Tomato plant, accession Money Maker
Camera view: horizontal (90 deg, fisheye); turntable rotation: 90 degrees
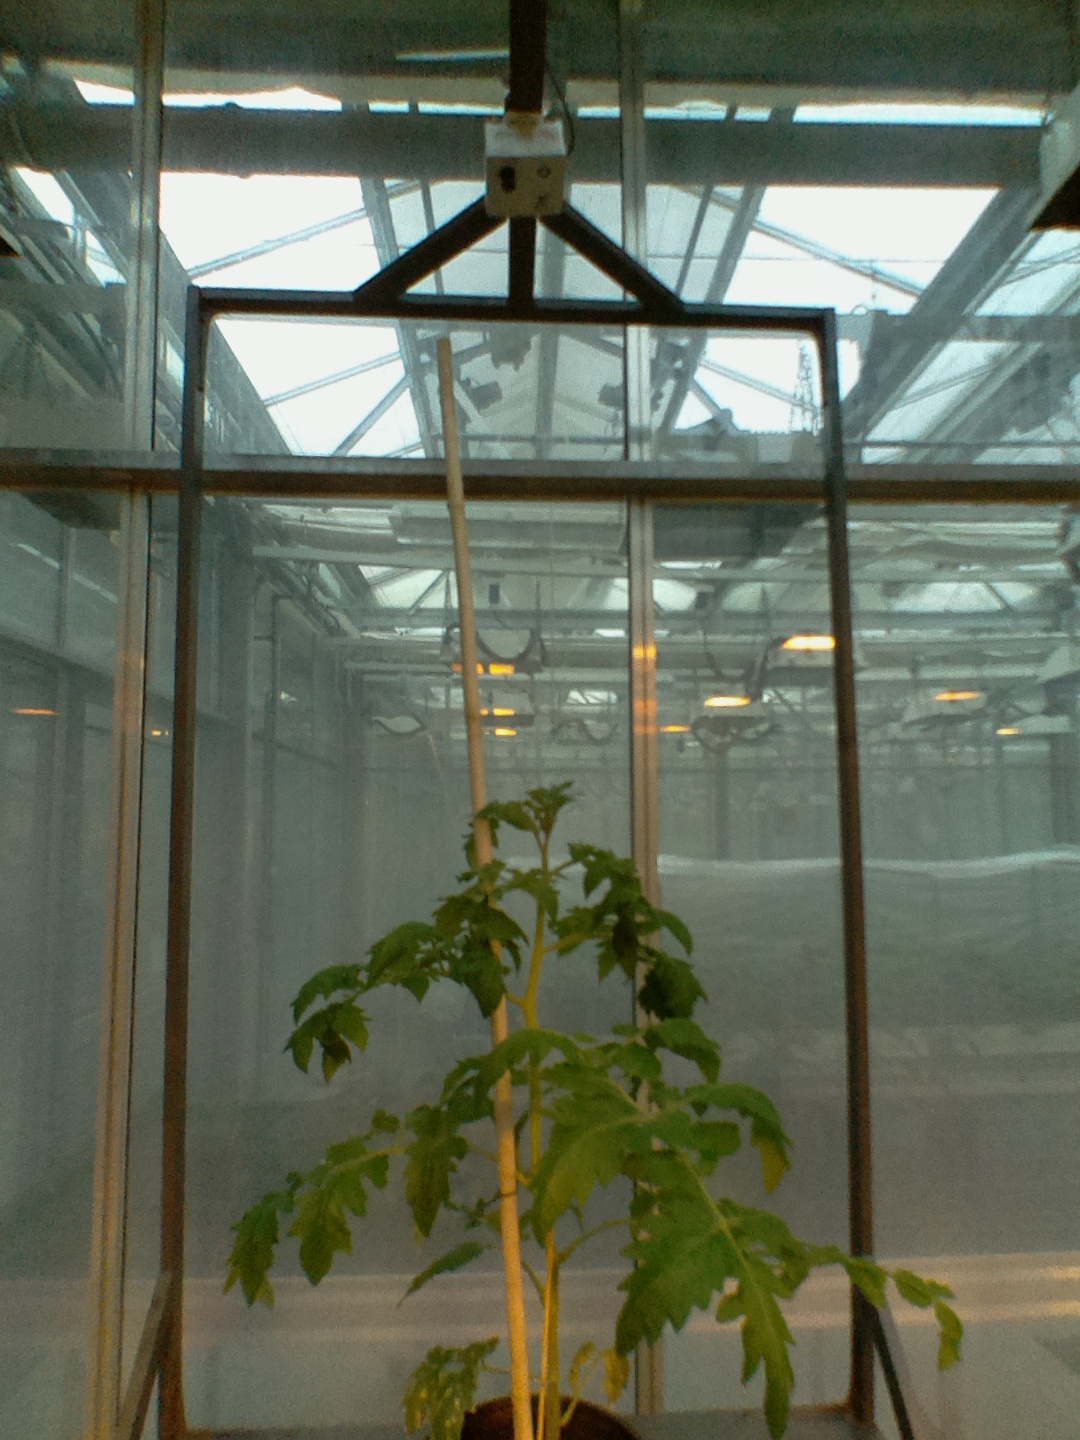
BBCH growth stage 52: 2 inflorescences visible